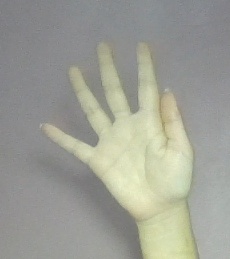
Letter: sheen